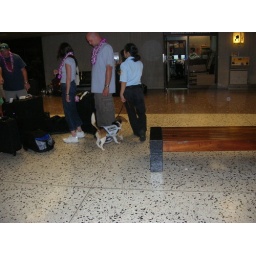
so cute and she sniffed for fruit in our bags =)